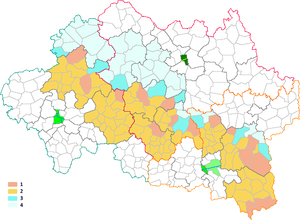
La frontière entre occitan et langue d'oïl est une frontière linguistique séparant les régions où l'on parle traditionnellement des dialectes de la langue occitane et celles où ce sont les dialectes d'oïl qui sont historiquement parlés, avant que le français s'impose, lui-même issu du mélange des langues d'oïl et d'autres apports divers, notamment occitans.